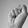
ASL letter: S